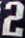
Number: 2